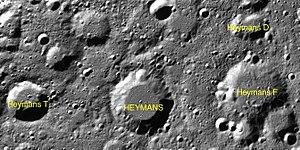
Heymans est un cratère d'impact lunaire situé au sud-est de la face cachée de la Lune. Il se trouve entre les cratères Poinsot, Hippocrates et Rozhdestvenskiy et au nord du cratère Hermite. Ce cratère a été fortement érodé par les impacts ultérieurs. De nombreux petits craterlets coupent son contour circulaire.